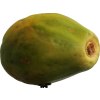
Label: papaya